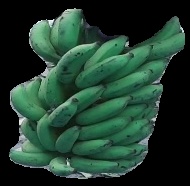
Variety: elakki-bale
Grade: grade3